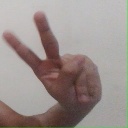
अक्षर: ऐ